Cape Saint Elias

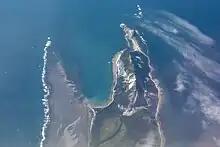
Aerial view from the northeast of Cape St. Elias and Pinnacle Rock (upper right)

Cape Saint Elias is a cape in the U.S. state of Alaska. It is located at the southwest end of Kayak Island, 104 km (65 mi) southeast of Cordova, at . It is commonly believed that Mount Saint Elias, the second highest mountain in the United States and Canada, is named for this landform.